United States in World War I

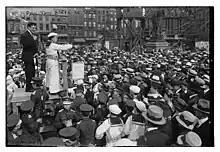
The Landship "Recruit" in Union Square in New York City

American public opinion was divided, with most Americans until early 1917 largely of the opinion that the United States should stay out of the war. Opinion changed gradually, partly in response to German actions in Belgium and the "Lusitania", partly as German Americans lost influence, and partly in response to Wilson's position that America had to play a role to make the world safe for democracy.